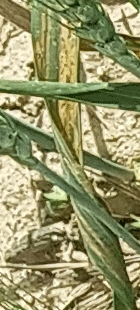
Label: Wheat___Yellow_Rust